Lake-class inshore patrol vessel

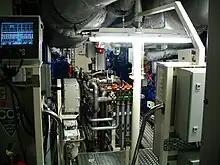
Engine room of HMNZS "Hawea"

The ships were built in Whangārei by Tenix Defence, and are based on a modified search and rescue vessel for the Philippine Coast Guard, with a different superstructure design. The cost for the four vessels was planned to be NZ$100 million. Friction stir welding was used in the construction of the superstructure, and Donovan Group being the first New Zealand company to use the technique, which is credited as having won them the contract for this part of the vessel's construction.